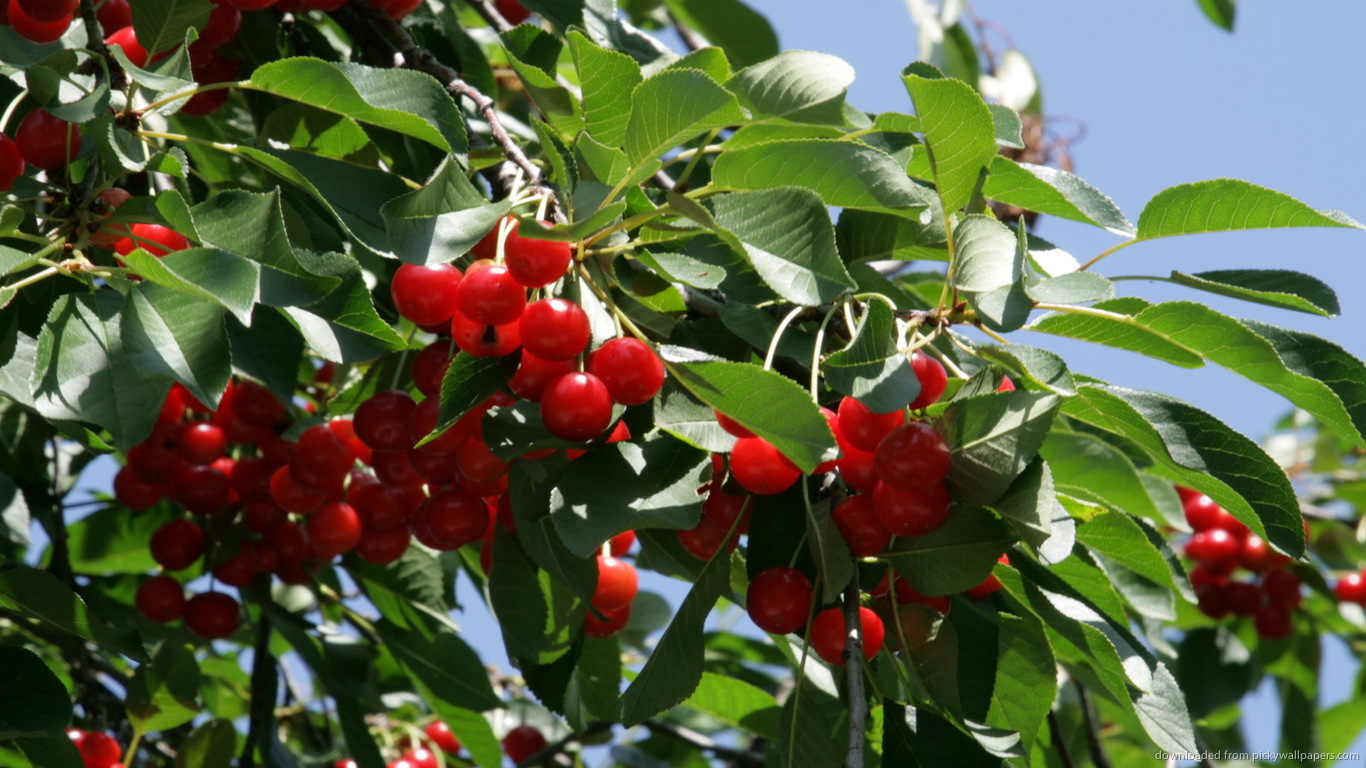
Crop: cherry
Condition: healthy